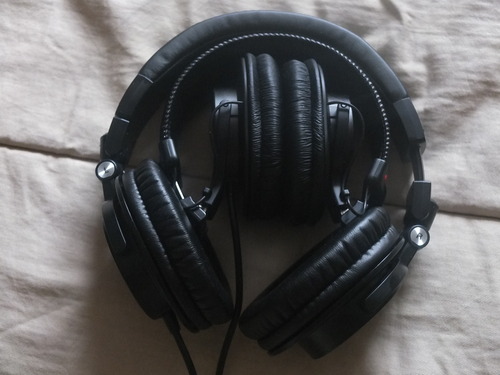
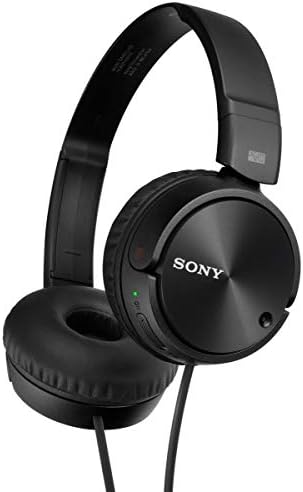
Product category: headphones
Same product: no